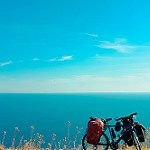
Label: sea